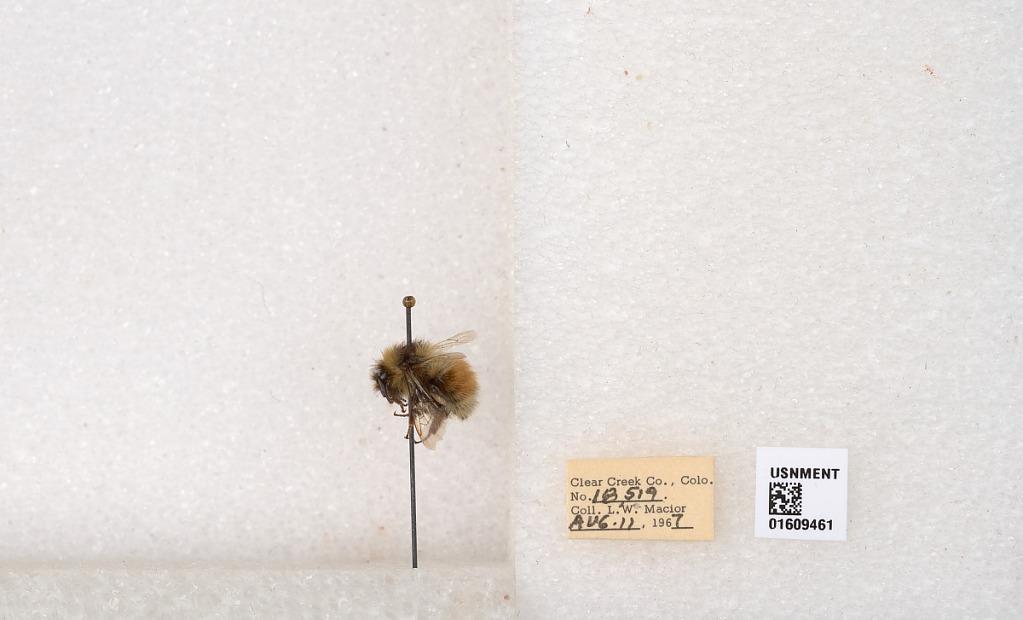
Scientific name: Bombus (Pyrobombus) sylvicola Kirby
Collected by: L. Macior
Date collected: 1967-8-11
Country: United States
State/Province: Colorado
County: Clear Creek
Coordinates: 39.6856, -105.645